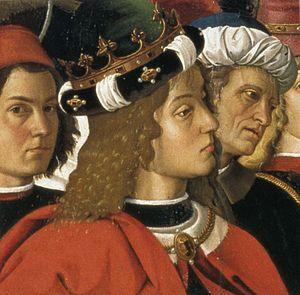
L'Adoration des mages est une peinture religieuse du Pérugin, datant de 1470 - 1473 ou 1476 environ et conservée à la Galerie nationale de l'Ombrie à Pérouse.